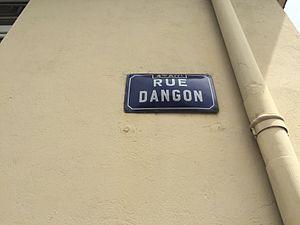
Plaque Rue Dangon (Lyon).
Claude Dangon est un ouvrier et commerçant en soie lyonnais, qui initiera un grand développement à l'industrie de la soie dans la capitale rhodanienne, principalement grâce à des innovations techniques.